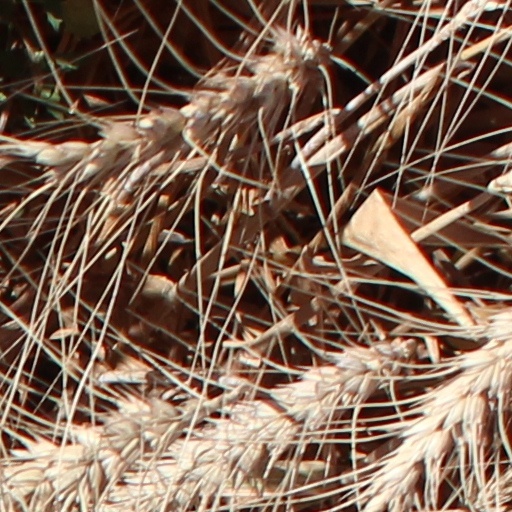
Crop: wheat